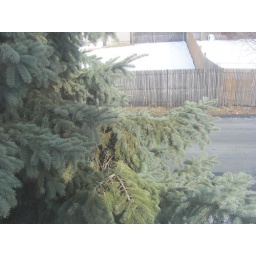
De pine tree in front of my house